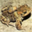
Label: frog